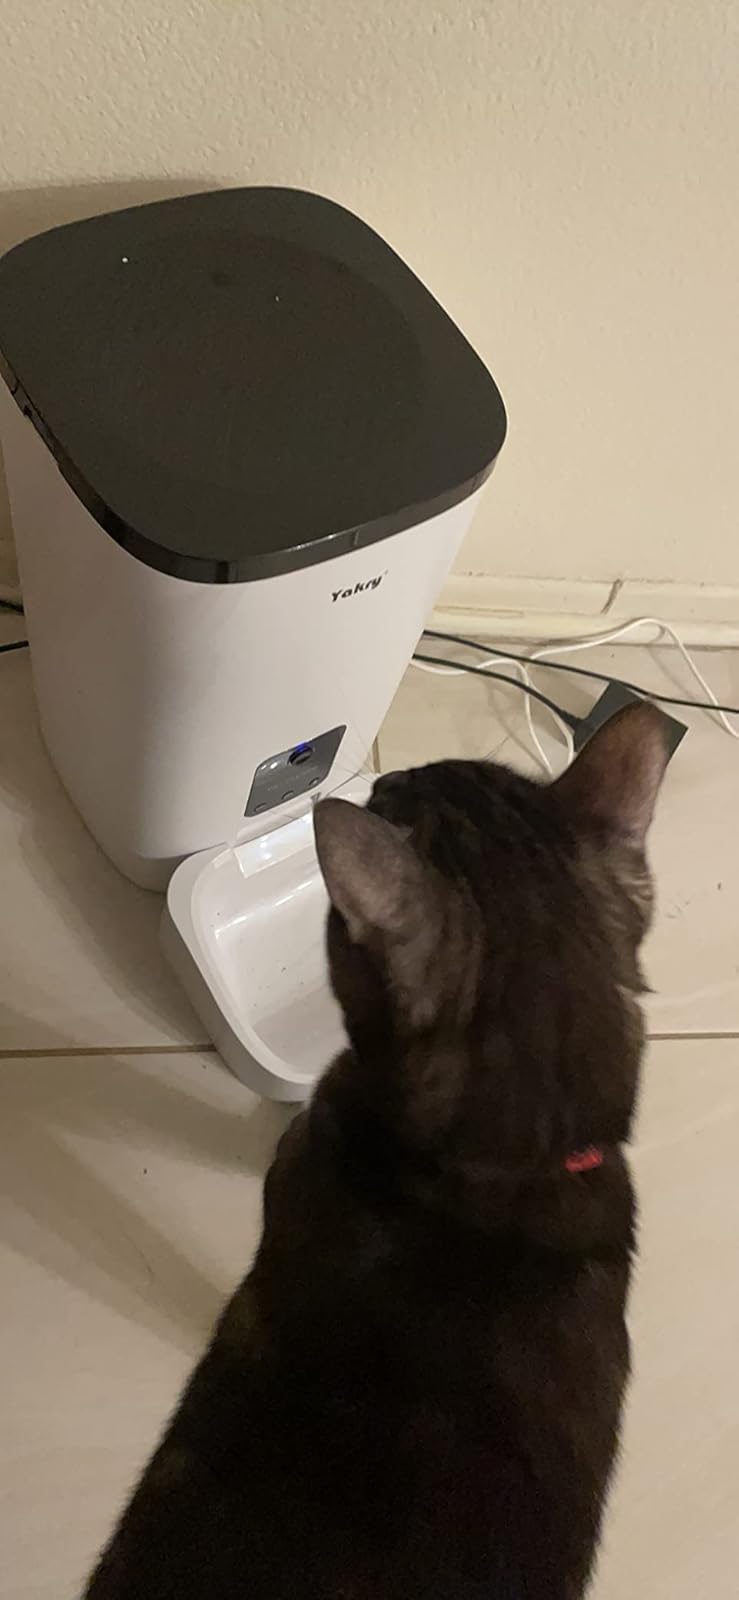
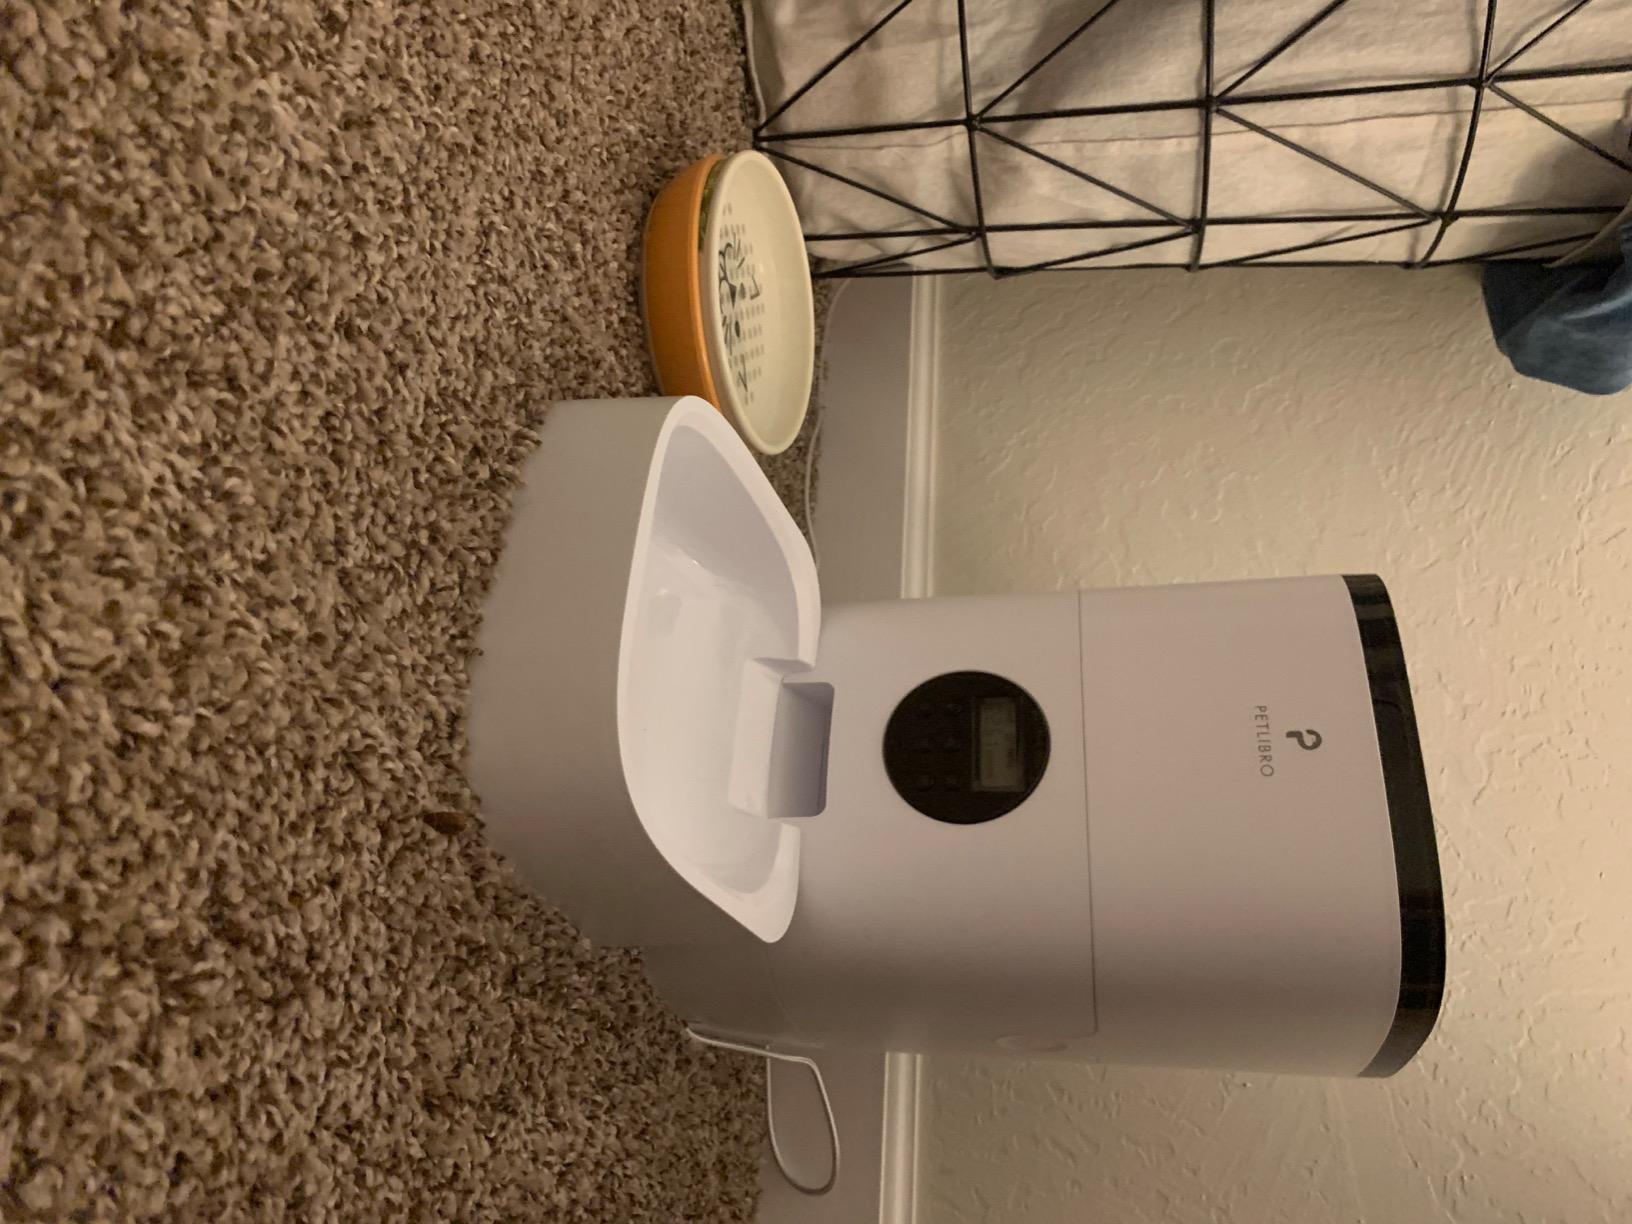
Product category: items_feeder
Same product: no